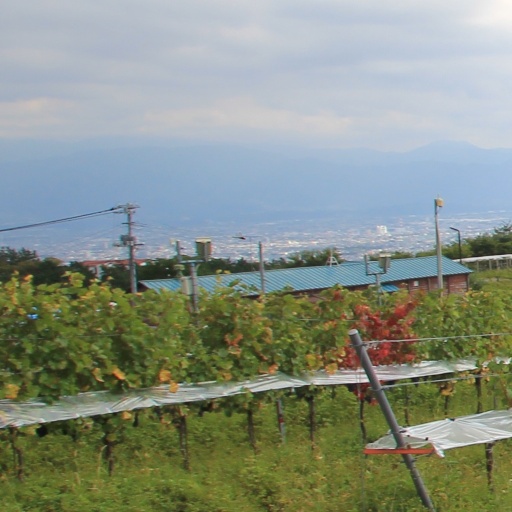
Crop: grape